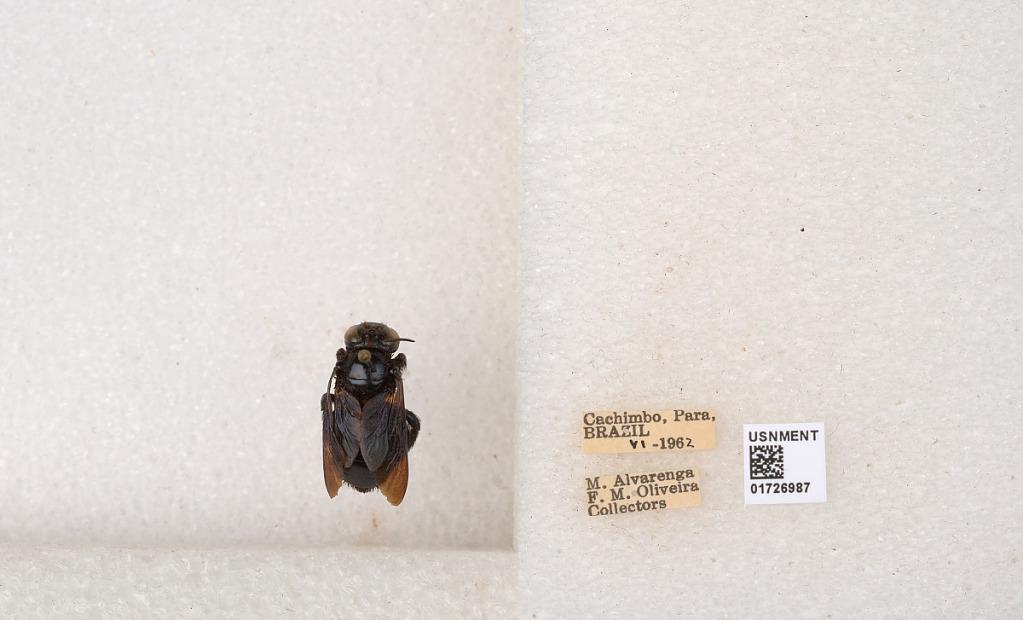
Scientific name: Xylocopa (Schonnherria) macrops Lepeletier
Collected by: M. Alvarenga & F. Oliveira
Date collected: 1962-6-1
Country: Brazil
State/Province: Para
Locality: Cachimbo